Elstree 1976

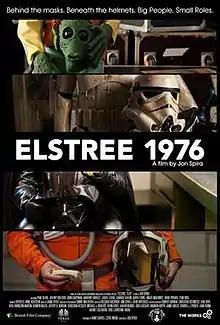
Theatrical release poster

Elstree 1976 is a 2015 documentary film about the making of the 1977 film "Star Wars" and the legacy that it left behind.